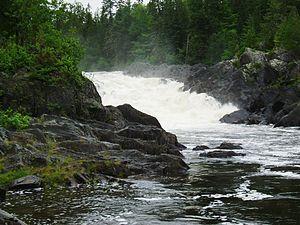
La rivière Allagash est un affluent de la rivière Saint-Jean, d'environ 105 km de long au nord du Maine aux États-Unis. Il prend sa source au lac dans les forêts du nord du Maine, au nord du mont Katahdin.